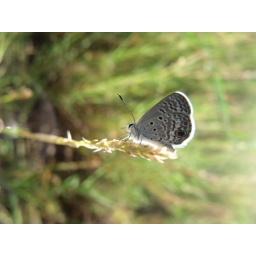
the pretty little butterfly poses against a bright green background